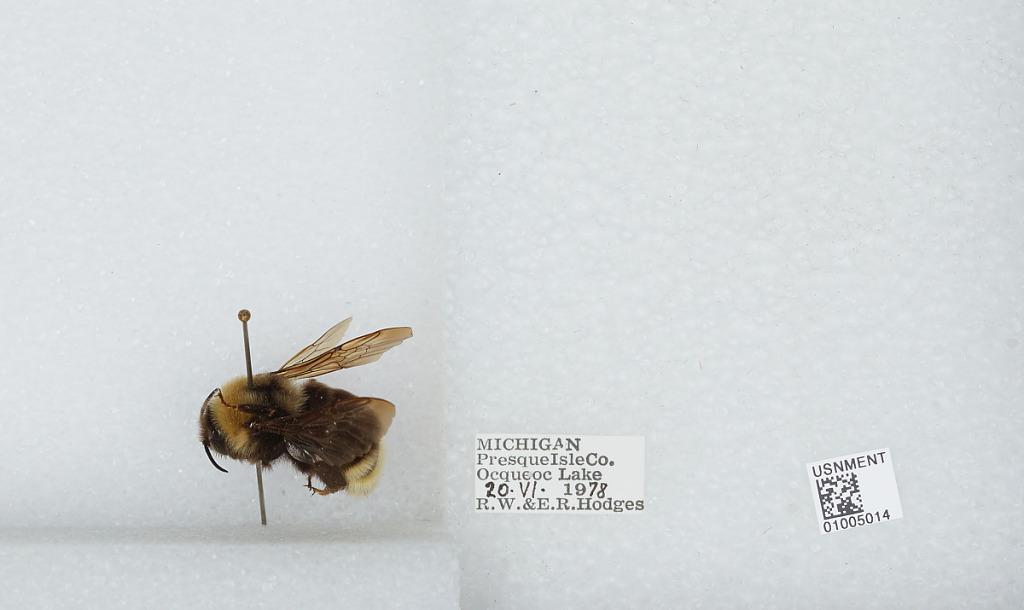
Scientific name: Bombus (Psithyrus) ashtoni (Cresson)
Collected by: R. Hodges & E. Hodges
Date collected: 1978-6-20
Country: United States
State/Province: Michigan
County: Presque Isle
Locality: Ocqueoc Lake
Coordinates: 45.4745, -84.1138